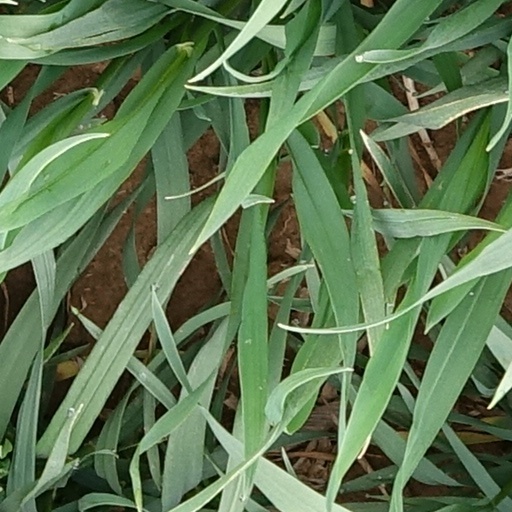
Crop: wheat